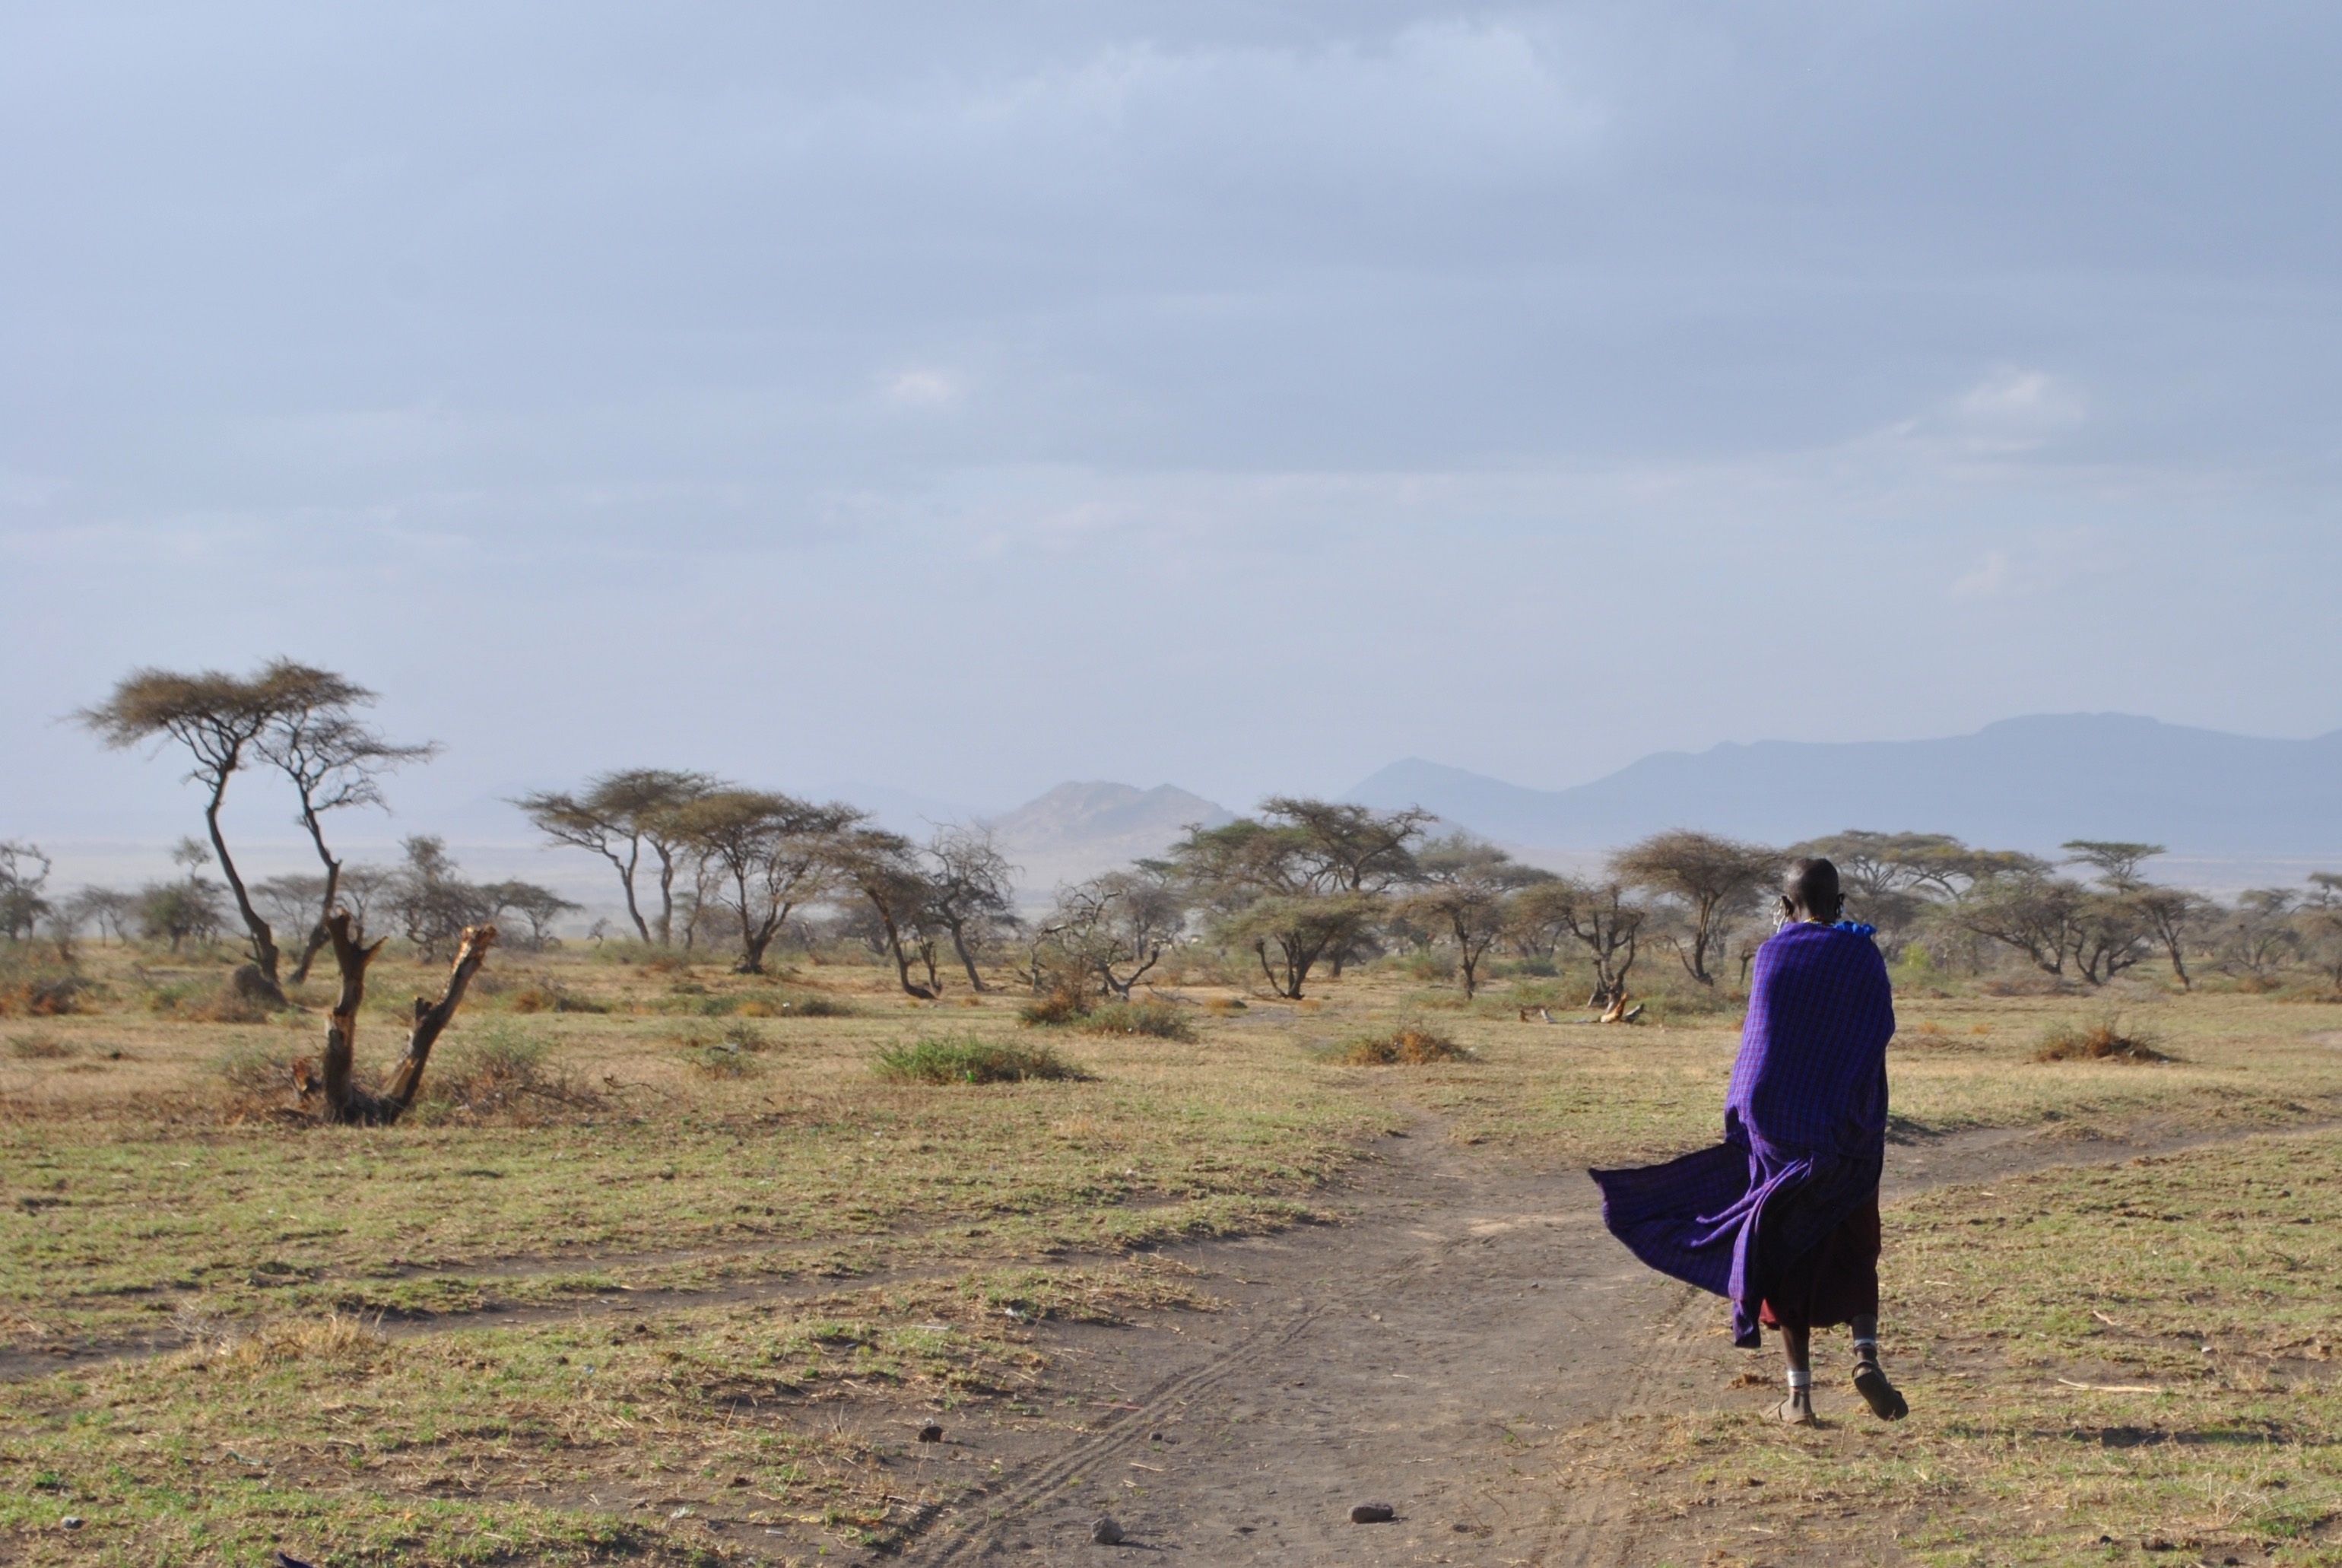
landscape, nature, wilderness, prairie, adventure, africa, national park, savanna, plain, grassland, tanzania, habitat, safari, ecosystem, massai, serengeti, kenya, steppe, natural environment